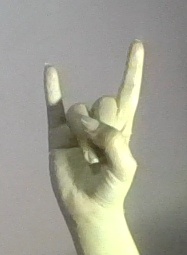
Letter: la